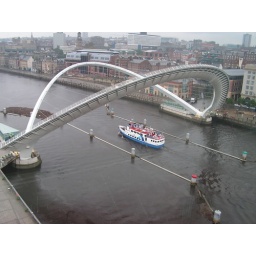
The &amp;quot;blinking eye&amp;quot; bridge over the Tyne opens to let a tourist boat through